Aachen Chapel of Hungary

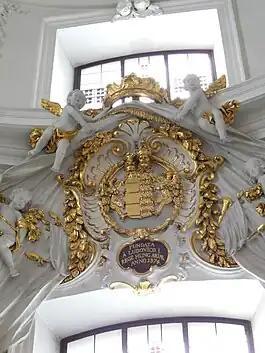
Above the altar of the Chapel of Hungary is the name of Louis I of Hungary (Ludovico I) and the year of his probable visit to Aachen in 1374

According to contemporary chronicles, despite the distance of over a thousand and two hundred kilometres, Hungarians were always the most numerous of all nations to participate in the Aachen farewell processions, with some years seeing over five thousand Hungarian pilgrims.